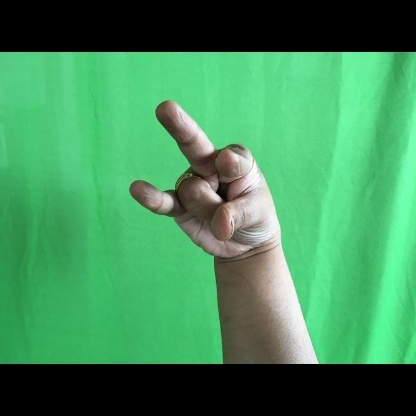
Mudra: Kangulam